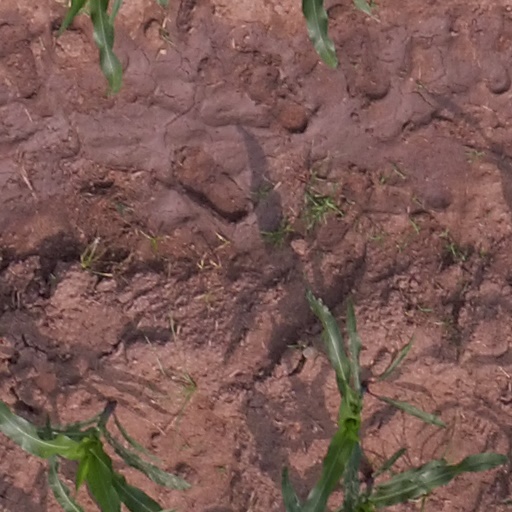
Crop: maize; corn